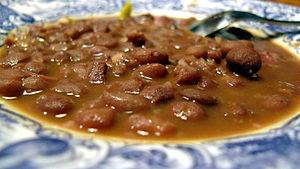
Liste de plats à base de légumineuses. Les légumineuses sont des plantes de la famille des Fabaceae dont on consomme généralement le fruit ou la graine.
L’Olla podrida est un plat espagnol comprenant toutes sortes de viandes. Il existait déjà dans la cuisine médiévale et est mentionné dans Don Quichotte.
L'oille est une potée faite avec diverses viandes et des légumes variés.